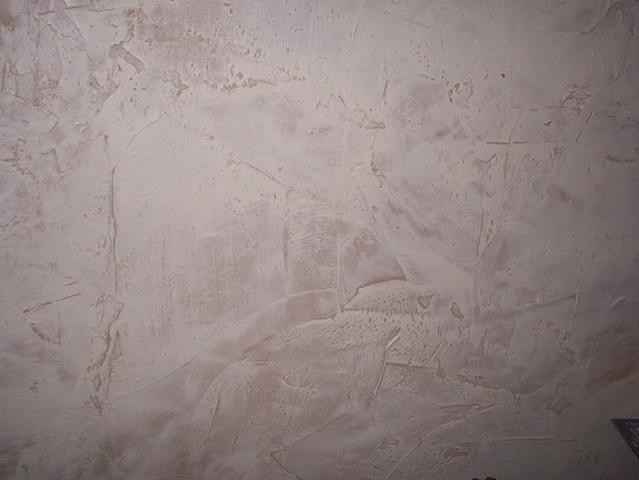
Texture: smeared